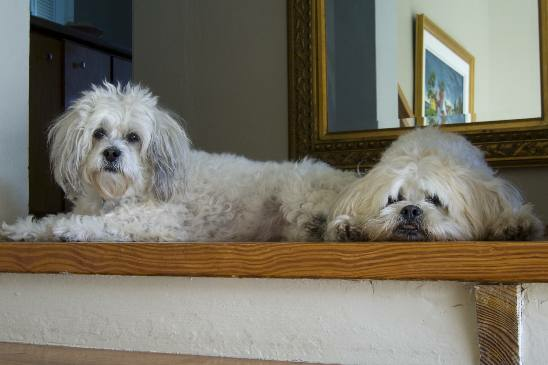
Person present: No